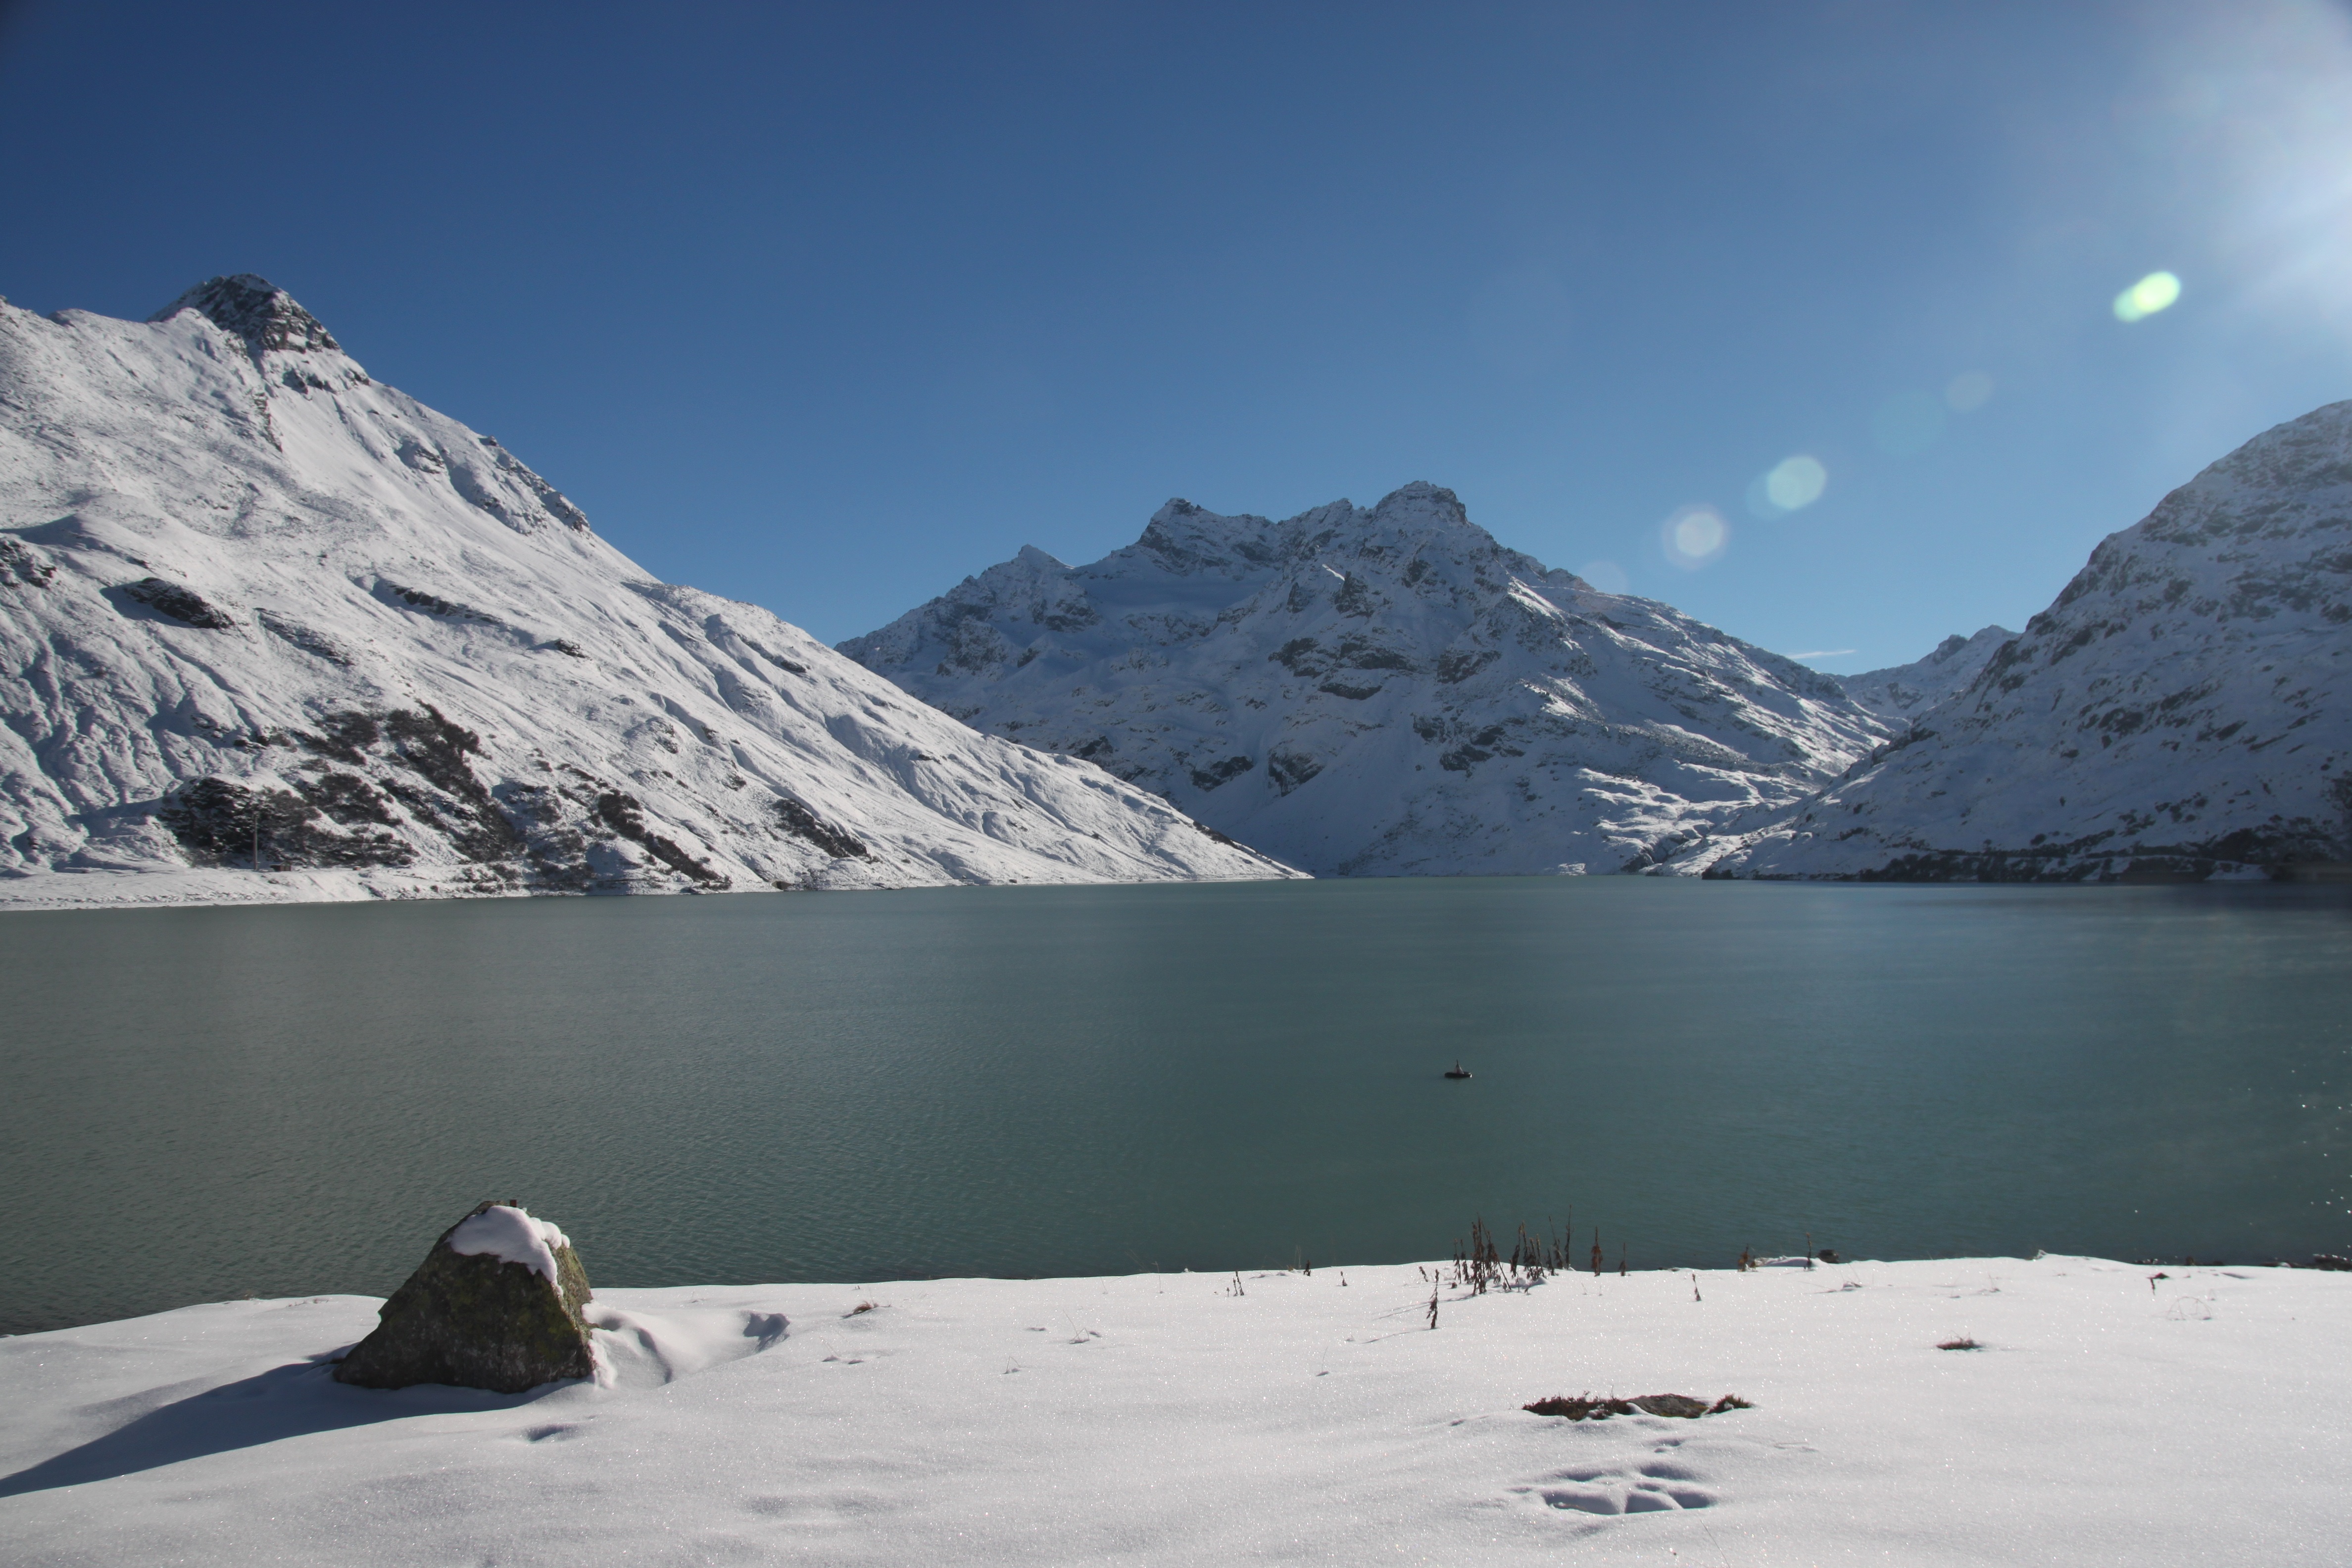
mountain, snow, winter, lake, mountain range, ice, glacier, weather, reservoir, arctic, season, alps, landform, silvretta, arctic ocean, mountainous landforms, glacial landform